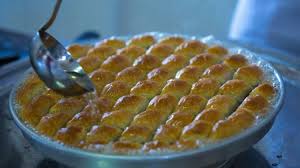
Yemek: baklava